Kinheim

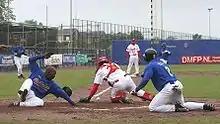
Kinheim (in red) playing HCAW in 2007

After its victorious 2006 season, Kinheim qualified for the 2007 European Cup in San Marino, which it also won. Kinhein finished third in the European Cup in 1995 and 2009, where it bested fellow Dutch team Amsterdam Pirates. Kinheim again won the Holland Series in 2007, defeating the Pioniers in a three-game sweep.